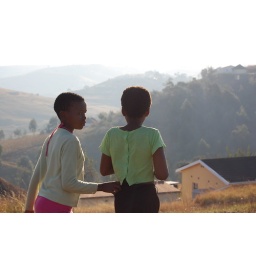
These girls started posing when we got out of our car in Swaziland.